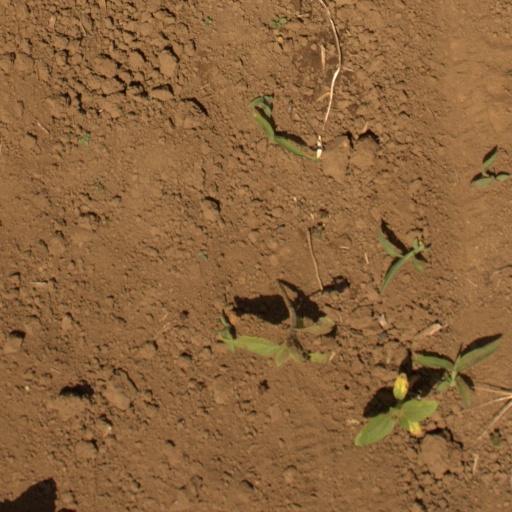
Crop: Jerusalem artichoke